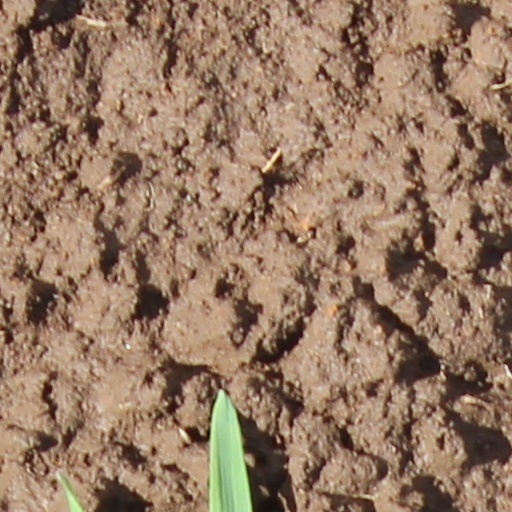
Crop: wheat